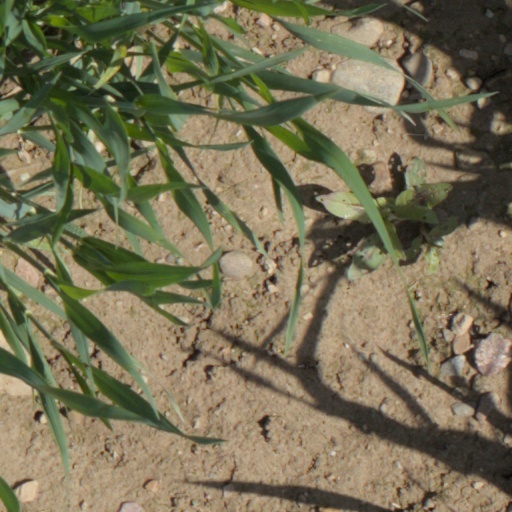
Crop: wheat